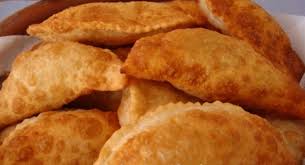
Yemek: borek